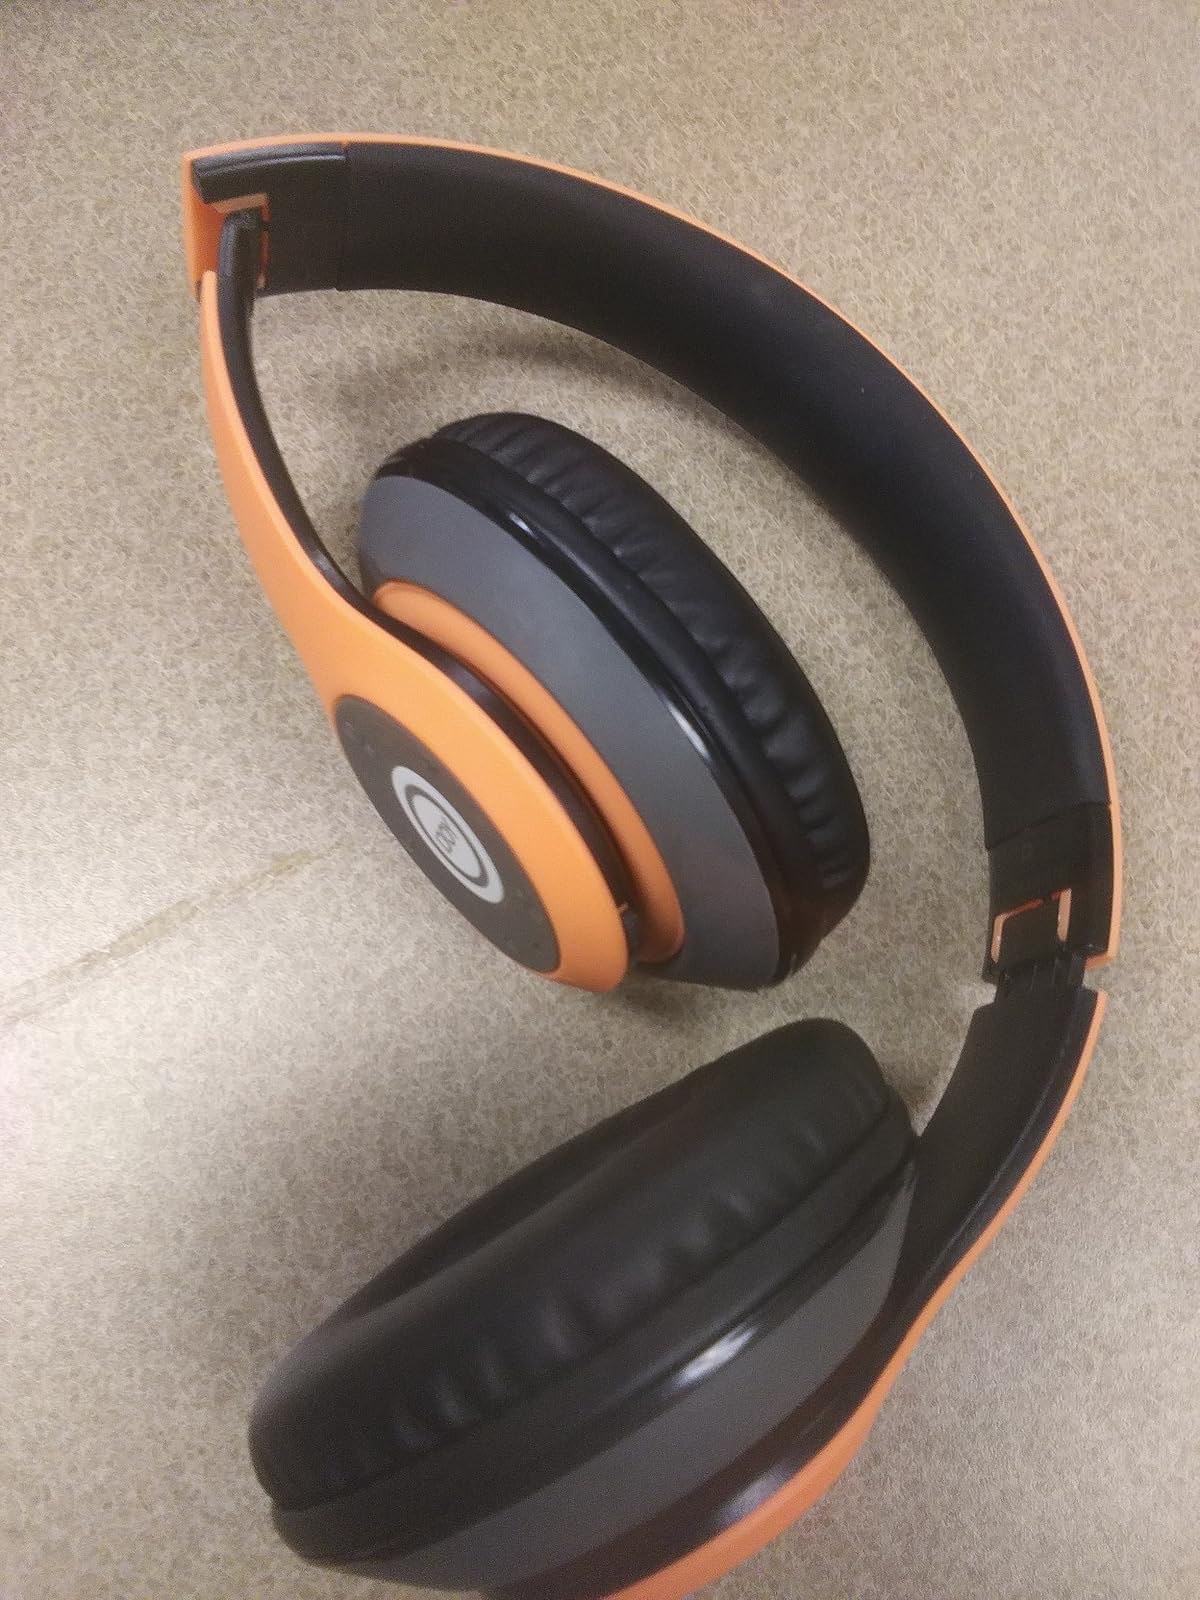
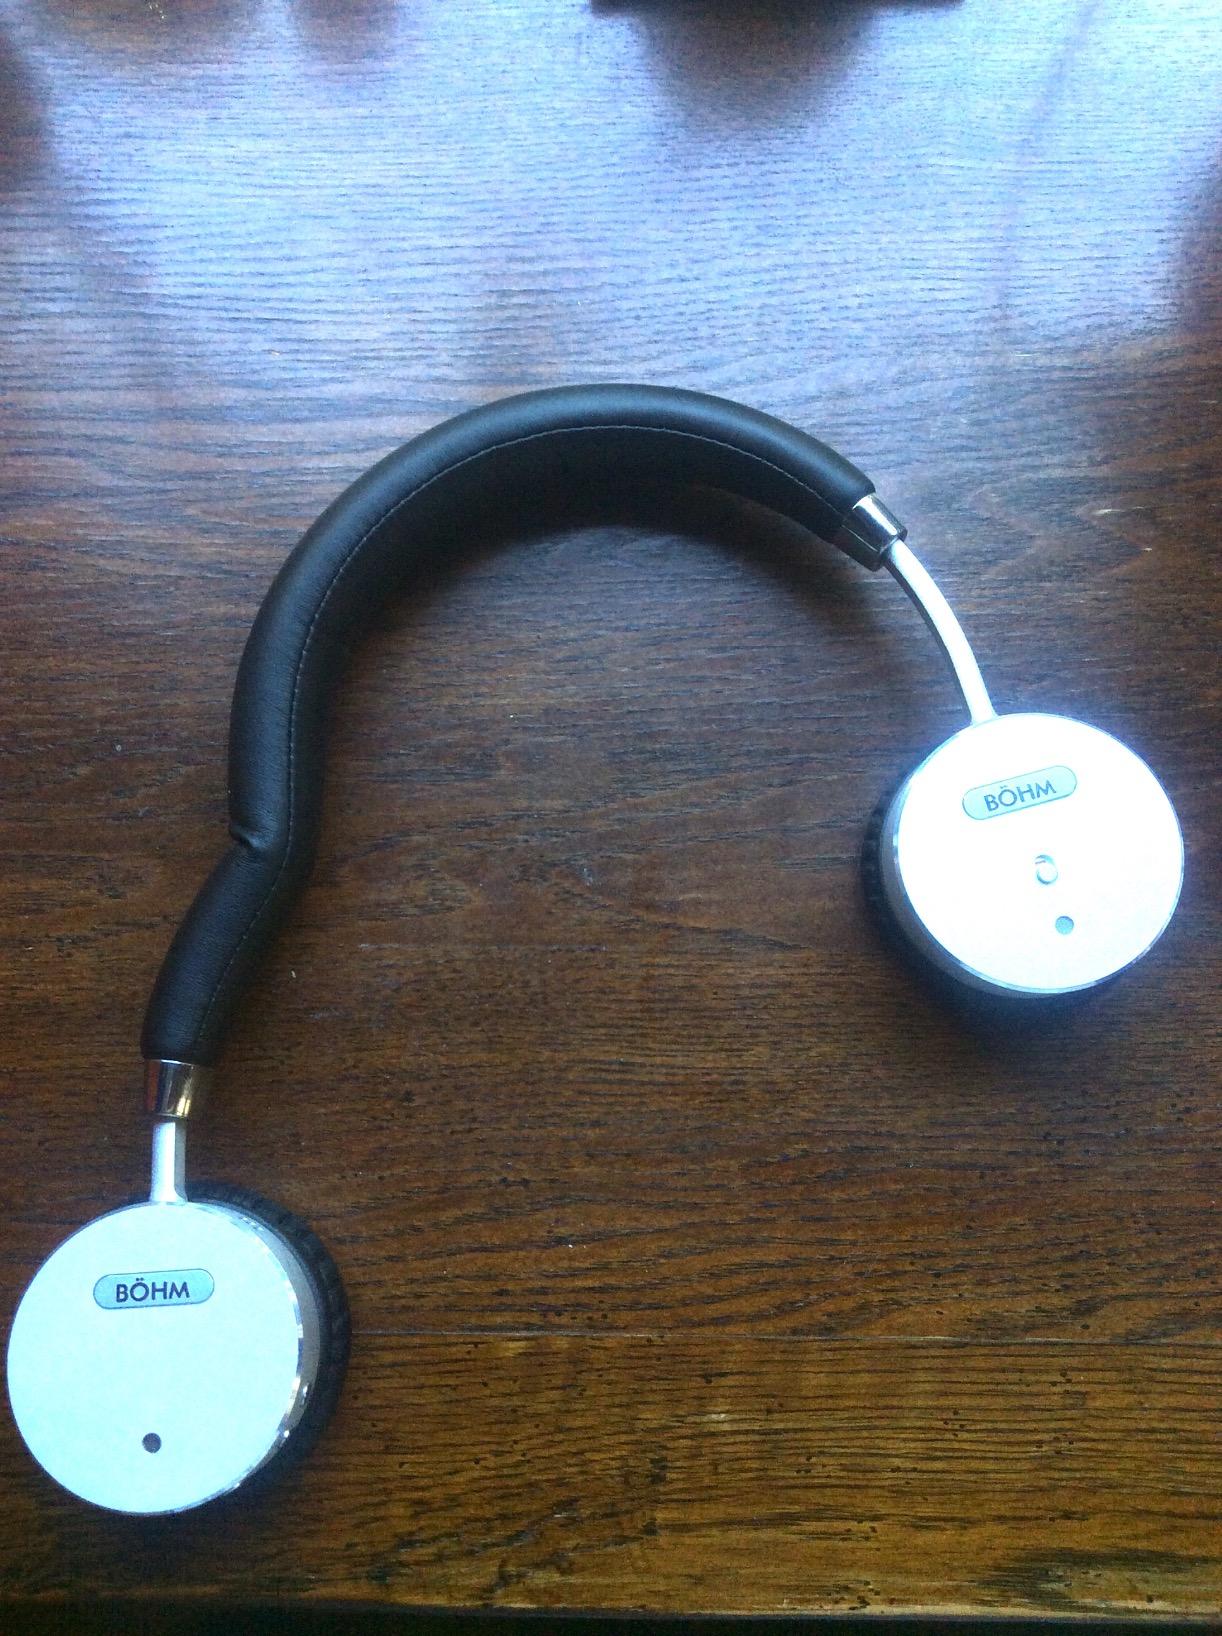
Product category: headphones
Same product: no